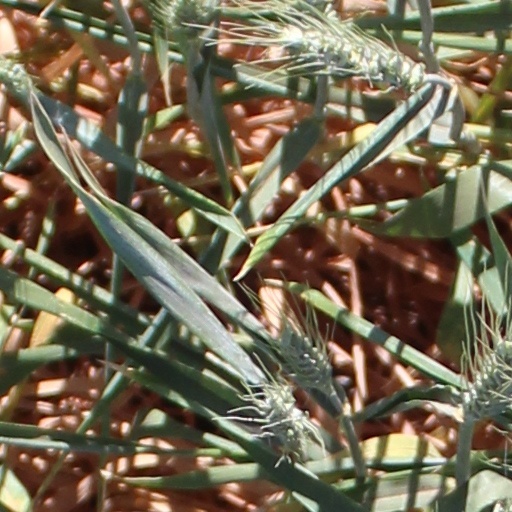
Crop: wheat